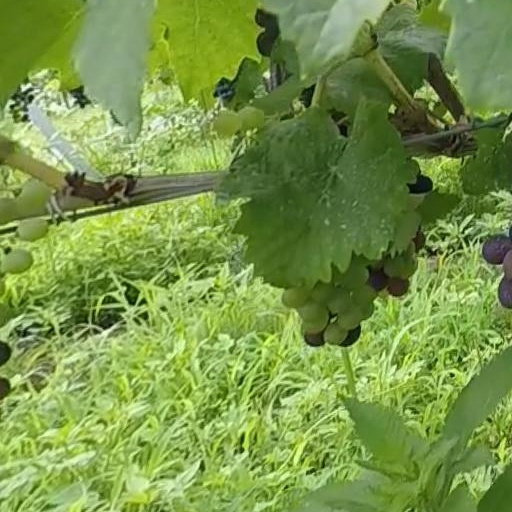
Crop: grape